Fort Amsterdam

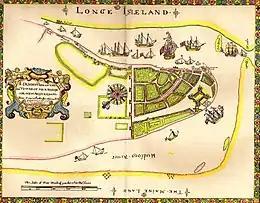
Map of Manhattan in 1664 with the fort on the right (north is to the left)

At the direction of the Dutch West India Company, Verhulst was replaced as governor by the appointment of Peter Minuit, who arrived in 1625 and was appointed governor the following year. Minuit's first official task was to arrange a meeting with the local Indian chiefs and negotiate the purchase of Manhattan Island before any settlement and the erection of the fort was to occur. The meeting took place on 26 May 1626, on the rocky southernmost shore of the island, where a trade deal was made, which was gladly accepted by the Indians. Minuit promptly organized the first government of the colony, and was granted authority over its executive, legislative, and judicial functions. He also appointed a sheriff and a five-member advisory council, chosen from the most reputable men at the colony. On 27 July 1626, the Dutch ship, "Arms of Amsterdam", arrived at Manhattan, commanded by captain Adriaen Joris, who in 1623 accompanied Captain May, and was left in charge of the colony at Fort Orange. By September 26, the "Arms of Amsterdam", with a cargo containing thousands of fur pelts, samples of grain, and a load of hardwood, departed for Holland with news of the purchase of Manhattan and the successful establishment of the new colony. By 1628, the population of Manhattan Island, including men, women and children, was 270.